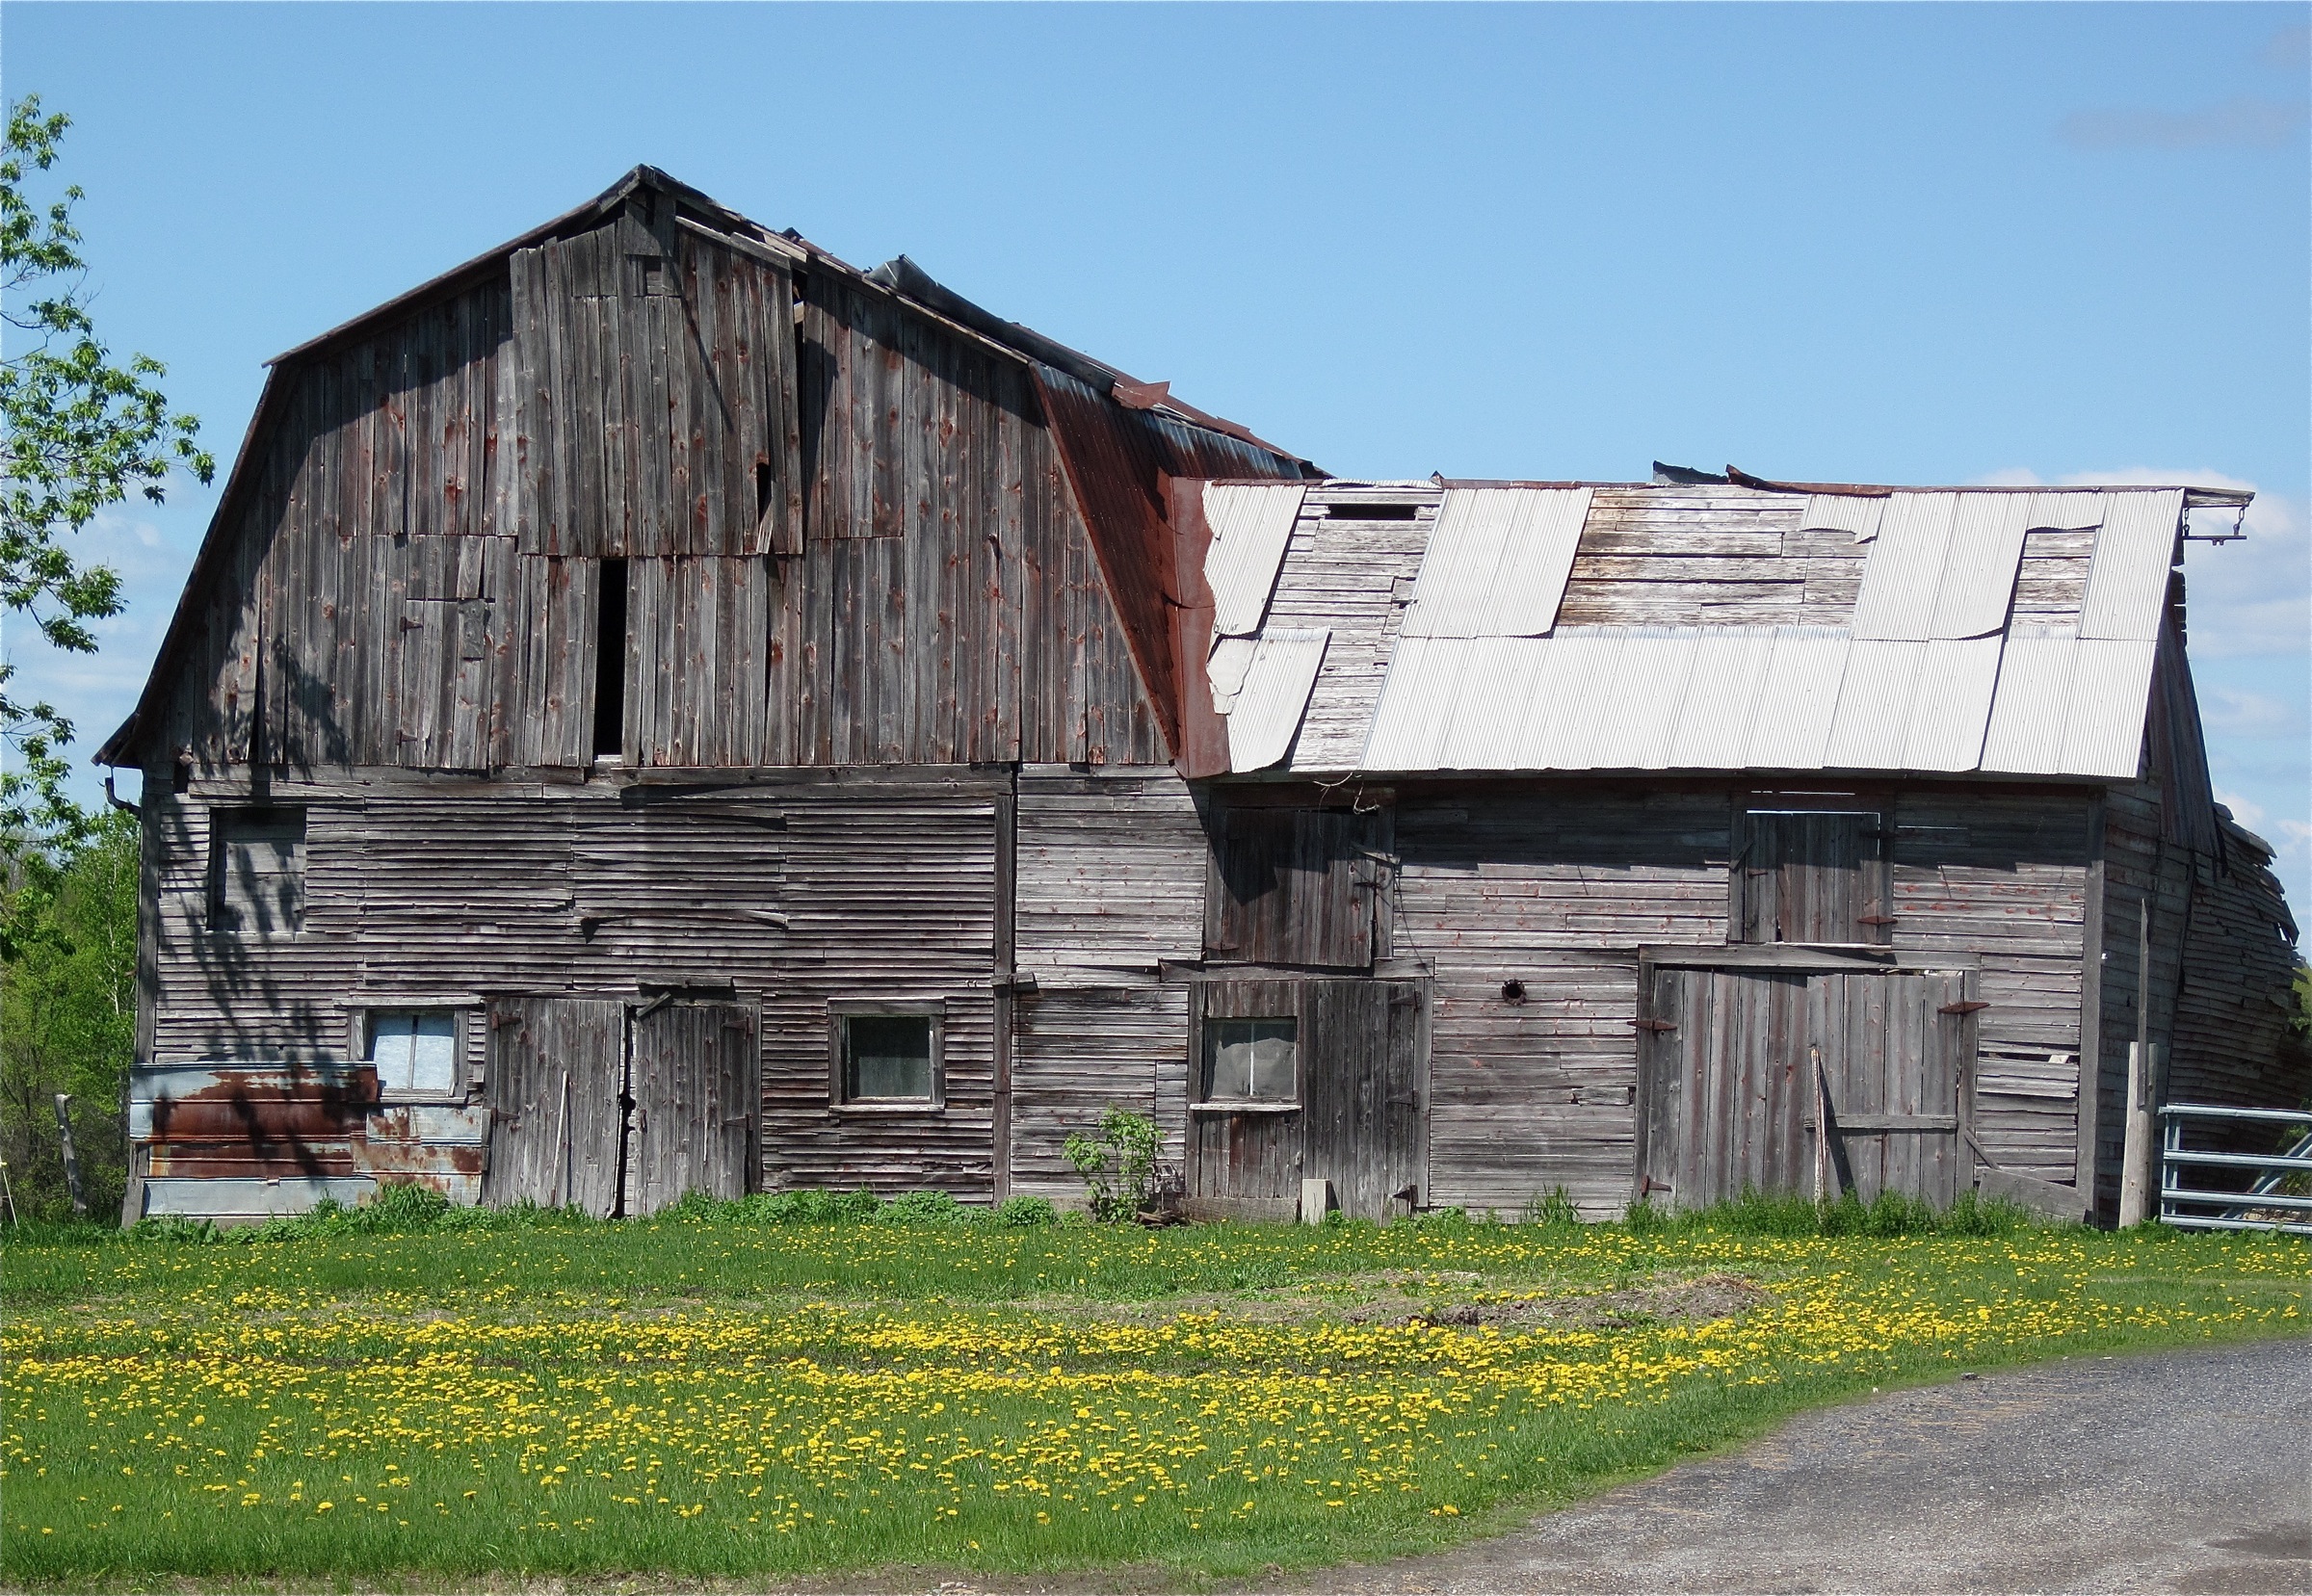
wood, house, building, barn, home, shed, hut, shack, cottage, farmhouse, log cabin, vermont, rural area